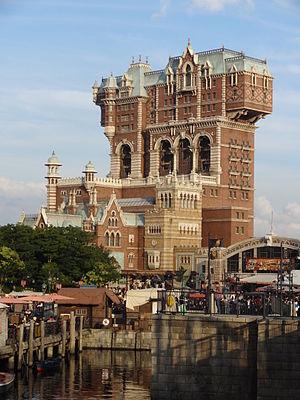
Tower of Terror à Tokyo DisneySea
Bioscope ouvert au public le 1ᵉʳ juin.
Tower of Terror ou Tour de la Terreur est un parcours scénique des parcs Disney s'inspirant du principe des tours de chute, mais utilisant la technologie des ascenseurs. À la différence des chutes libres classiques qui ne sont pas accélérées, cette attraction est basée sur le système hyper drop ou ejector, qui provoque des accélérations verticales supérieures à l'accélération de la pesanteur terrestre.